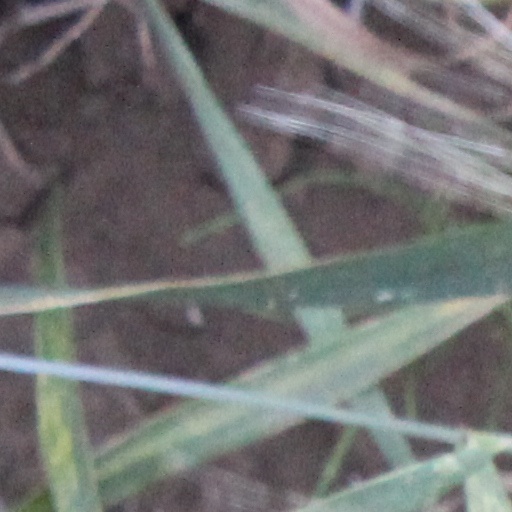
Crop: wheat